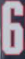
Number: 6